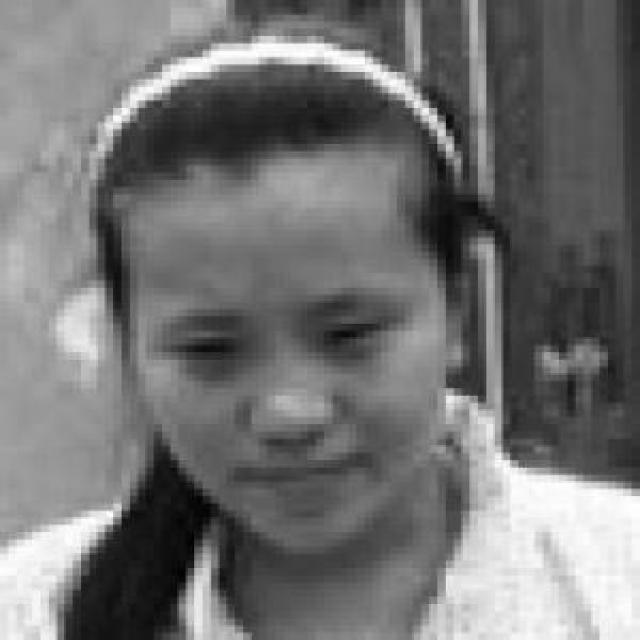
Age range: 21-44